Hoo Stack

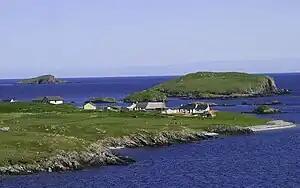
Gletness with North Isle of Gletness in the foreground, and Hoo Stack in the background

Hoo Stack is a small island off Nesting in Shetland. It is one and a half miles from the North Isle of Gletness. It is at its highest point, and is home to a lighthouse, which was built in 1986.